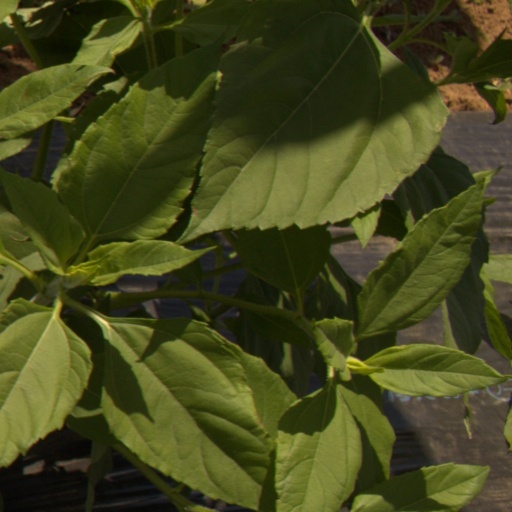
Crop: Jerusalem artichoke